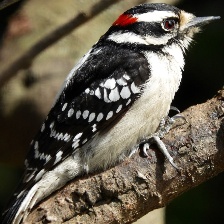
Species: DOWNY WOODPECKER
Scientific name: PICOIDES PUBESCENS